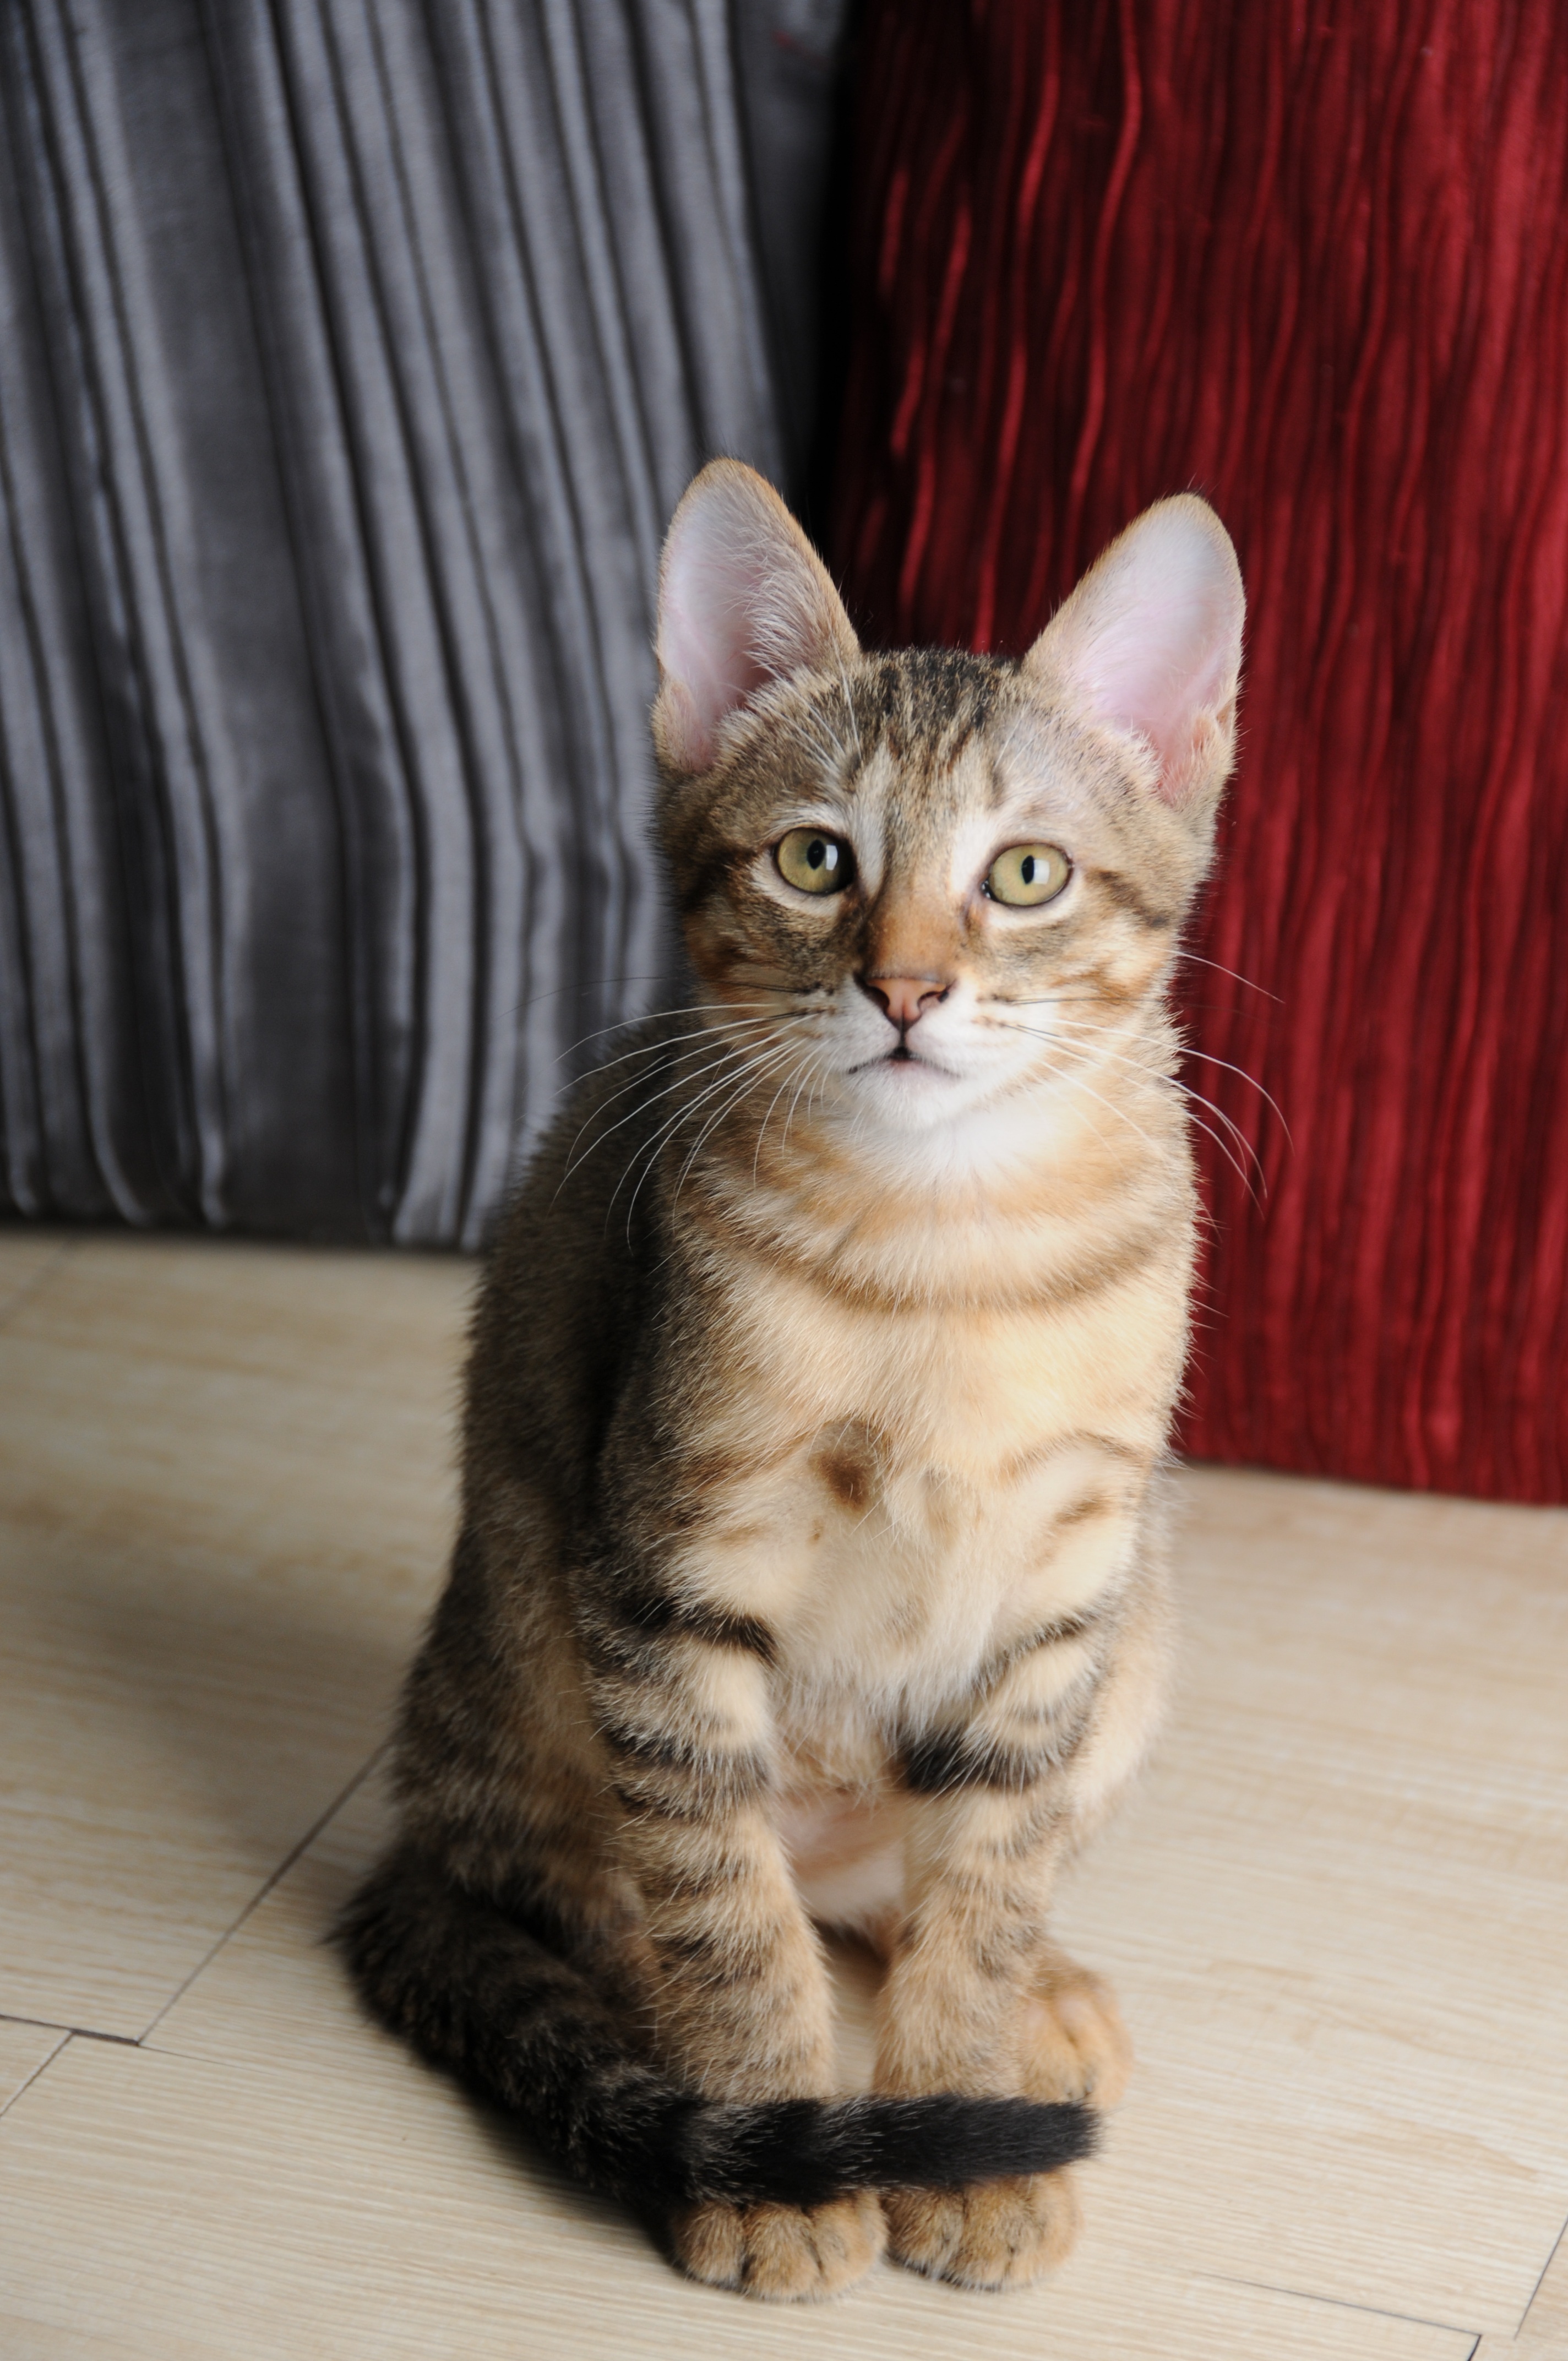
pet, kitten, cat, mammal, whiskers, vertebrate, gaze, sat, tabby cat, bengal, european shorthair, gel reviews, small to medium sized cats, cat like mammal, carnivoran, domestic short haired cat, pixie bob, toyger